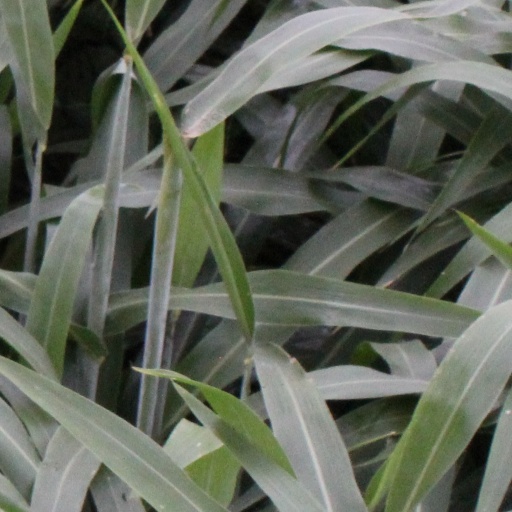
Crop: sorghum